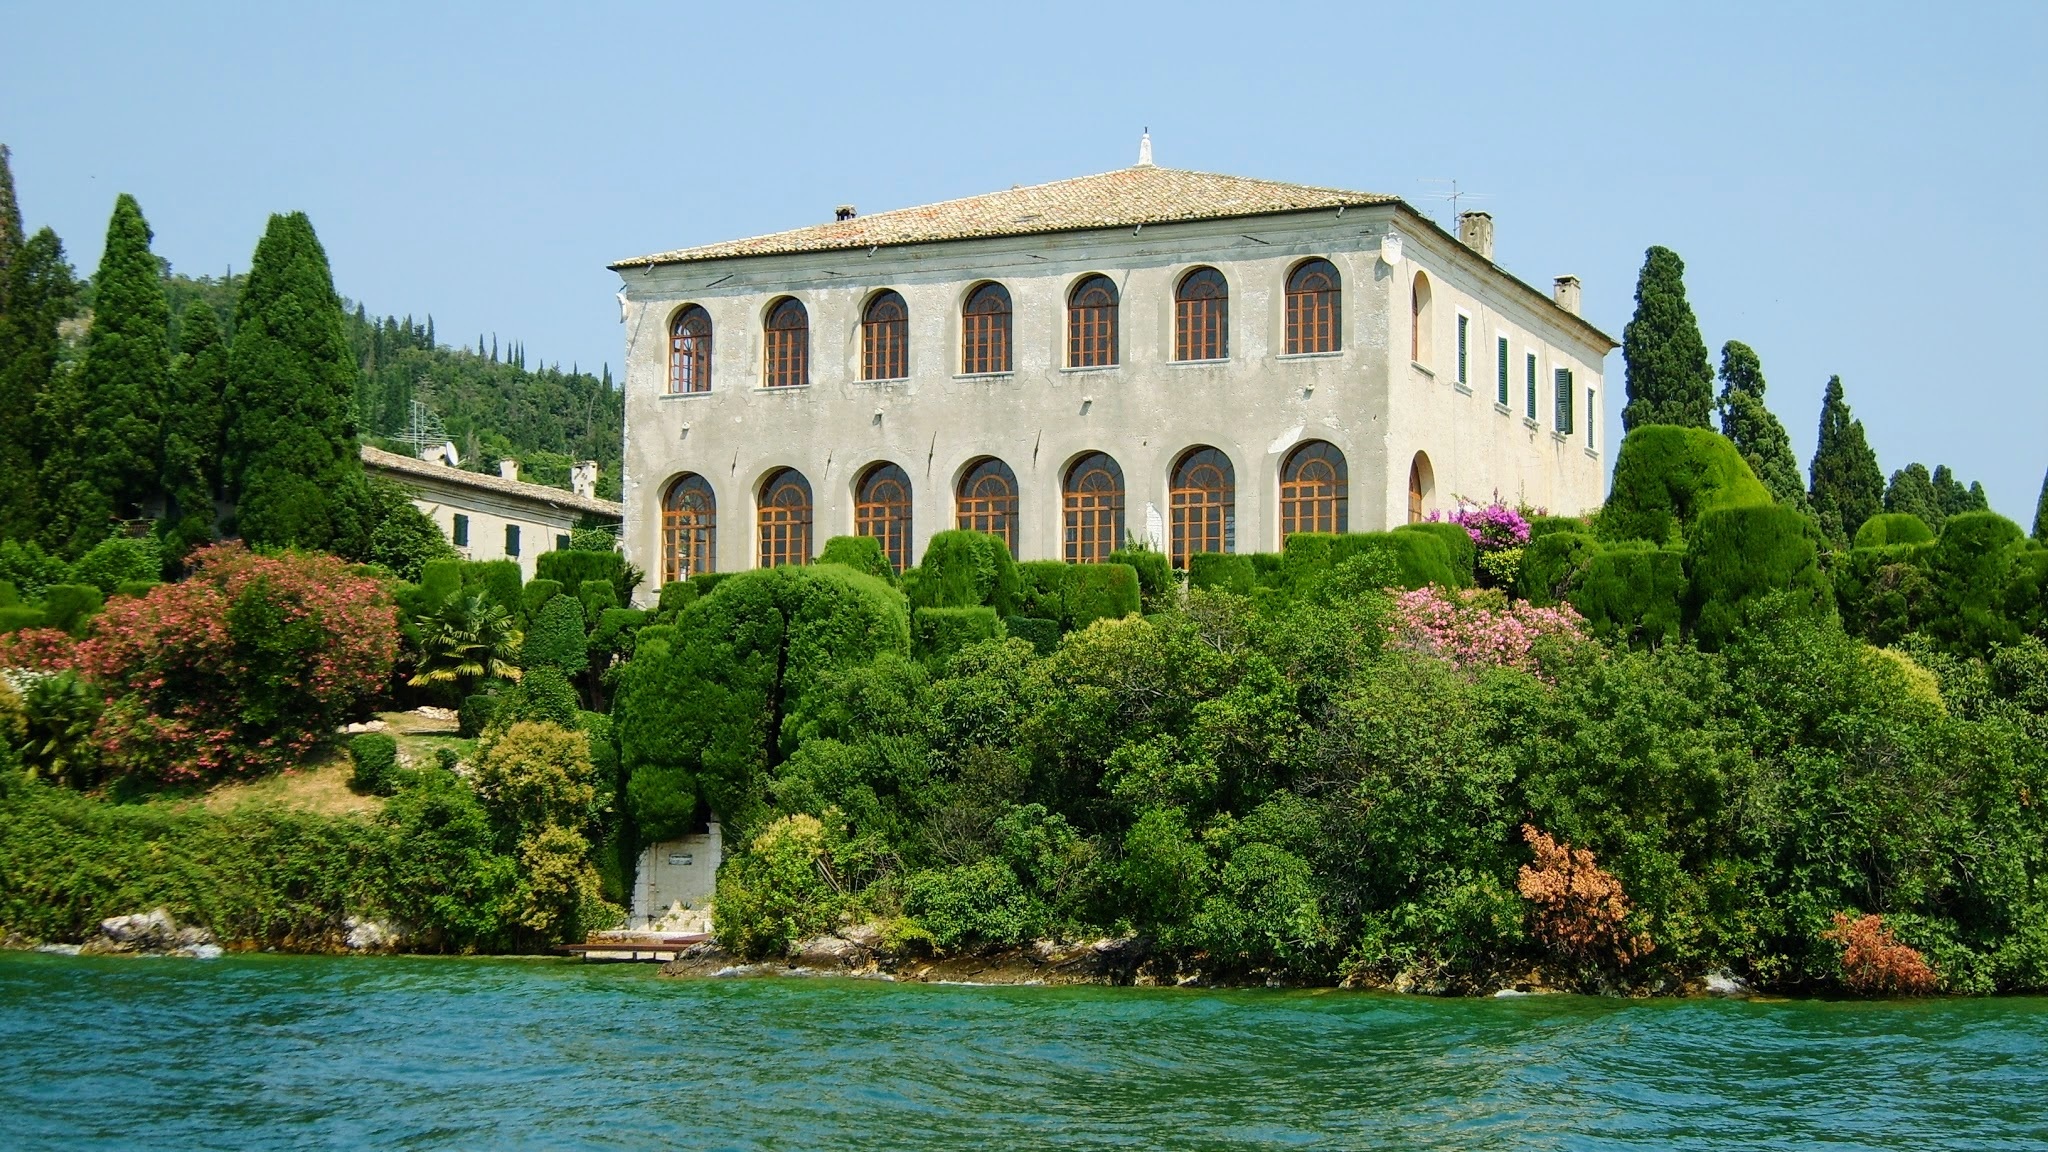
architecture, house, building, chateau, palace, river, vacation, landmark, italy, tourism, buildings, monastery, estate, old buildings and structures, historic site, lago di garda, water castle